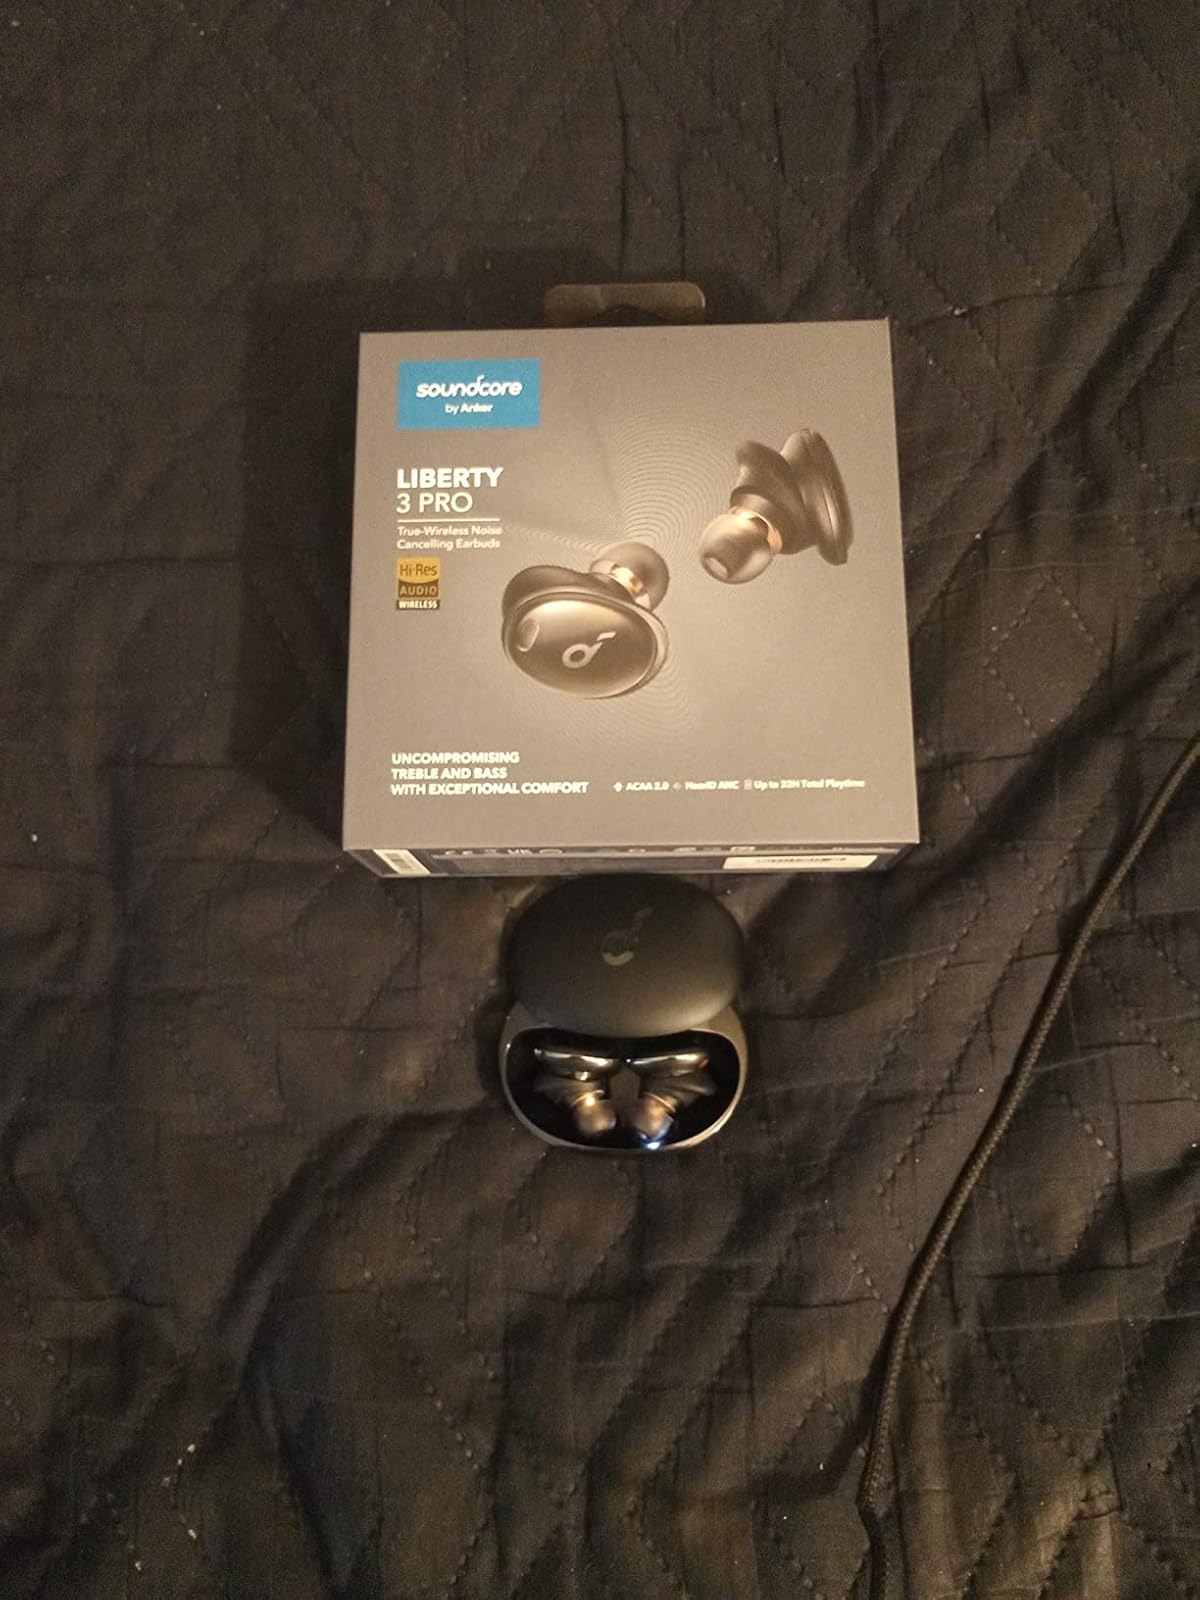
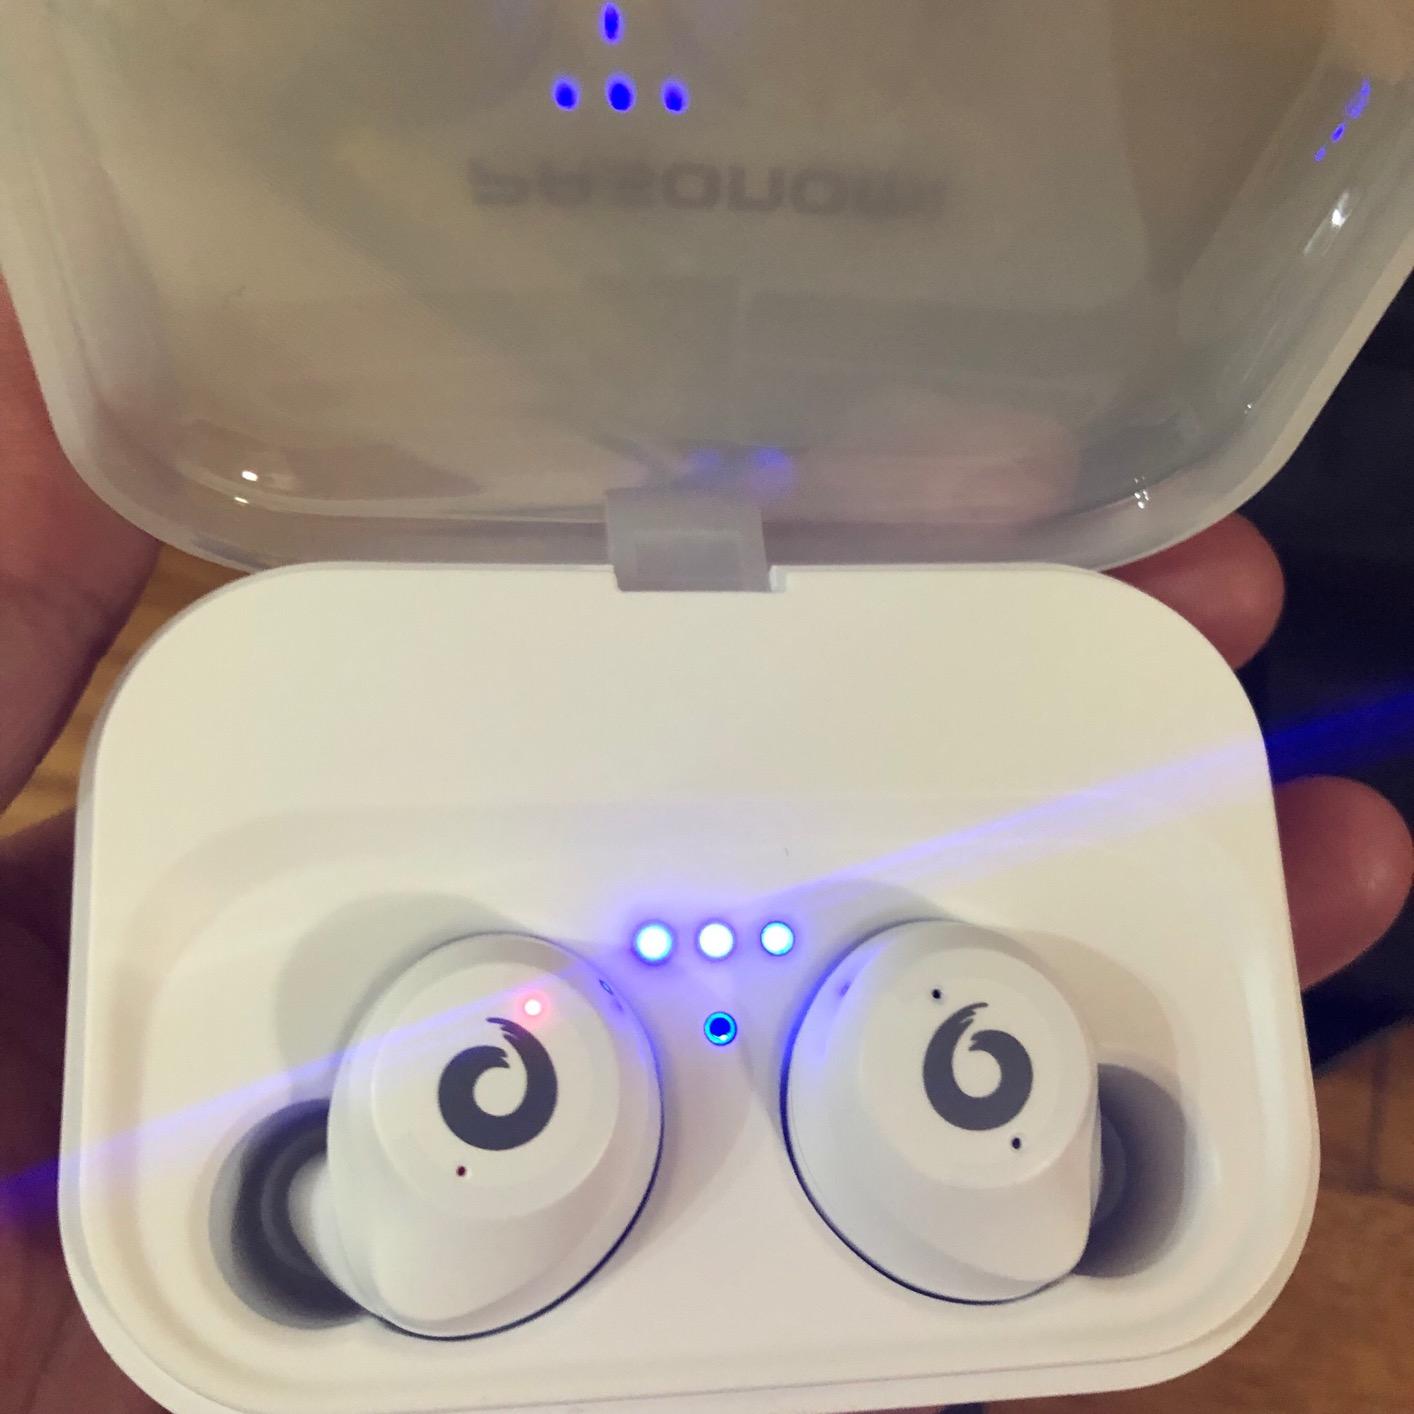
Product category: earbuds
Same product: no